Henri Tasso

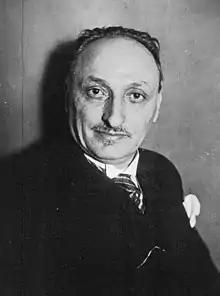
Henri Tasso in 1932

Henri Tasso (8 October 1882 – 12 February 1944) was a French Socialist politician. He served as the Mayor of Marseille from 1935 to 1939. He also served as a member of the National Assembly from 1924 to 1938, and of the Senate from 1938 to 1945.